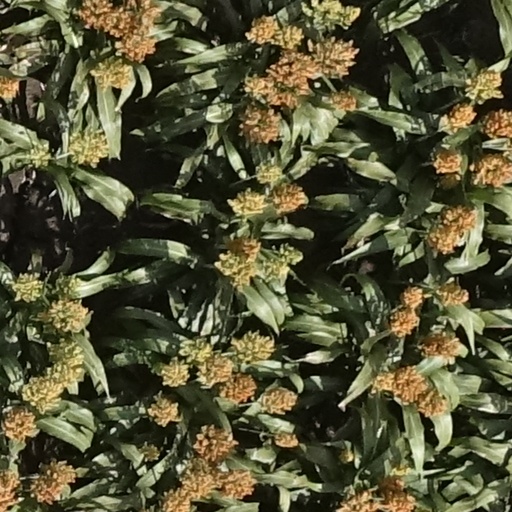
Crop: sorghum